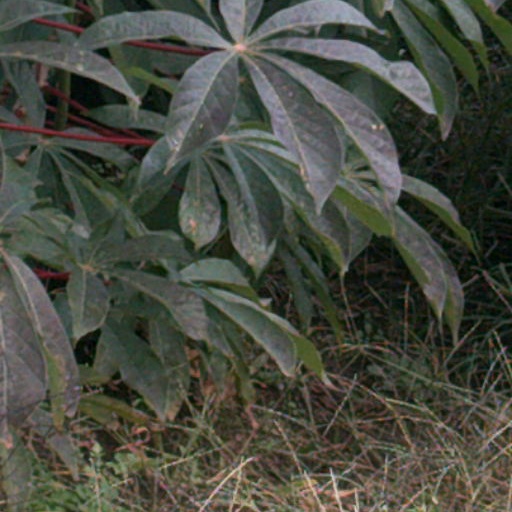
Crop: cassava